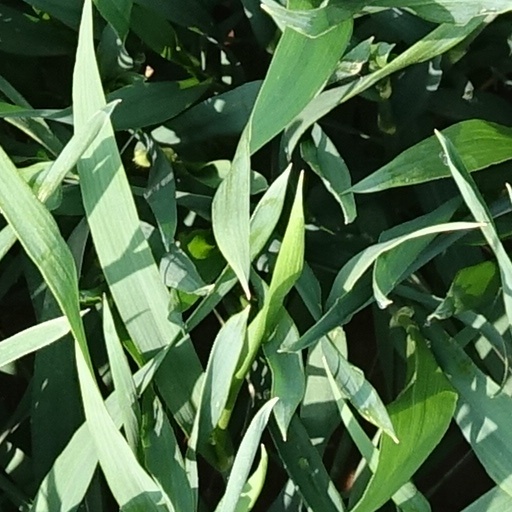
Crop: wheat